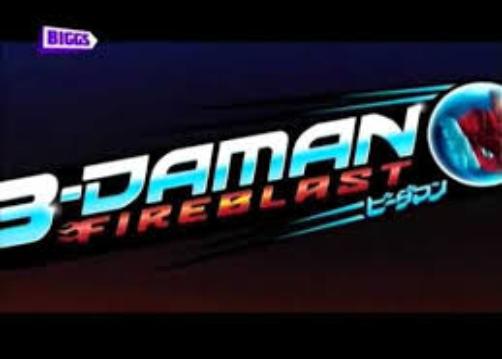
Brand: B-Daman
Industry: Leisure